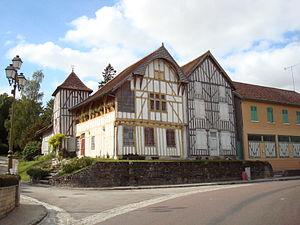
Maisons de Chavanges
Chavanges est une commune française, située dans le département de l'Aube en région Grand Est.
Cet article recense les monuments historiques de l'Aube, en France.